Dubai Multi Commodities Centre

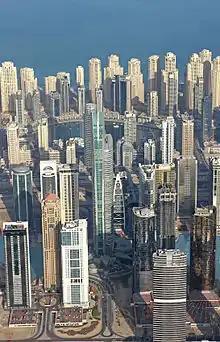

DMCC supports commodity trading through organizations such as the Dubai Diamond Exchange (DDE), the Dubai Pearl Exchanges (DPE), DMCC Tradeflow, the Dubai Good Delivery Standard (DGD) for Gold, the DMCC Tea Centre, and the DMCC Coffee Centre.